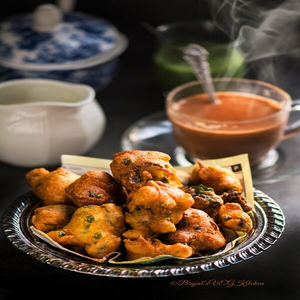
Dish: pakora